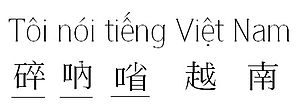
Vietnamesisk (sprog)
"""Jeg taler vietnamesisk"" med såvel kinesiske som latinske skrifttegn"
Vietnamesisk er det officielle sprog i staten Vietnam i Sydøstasien.